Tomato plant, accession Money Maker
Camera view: bottom (45 deg); turntable rotation: 90 degrees
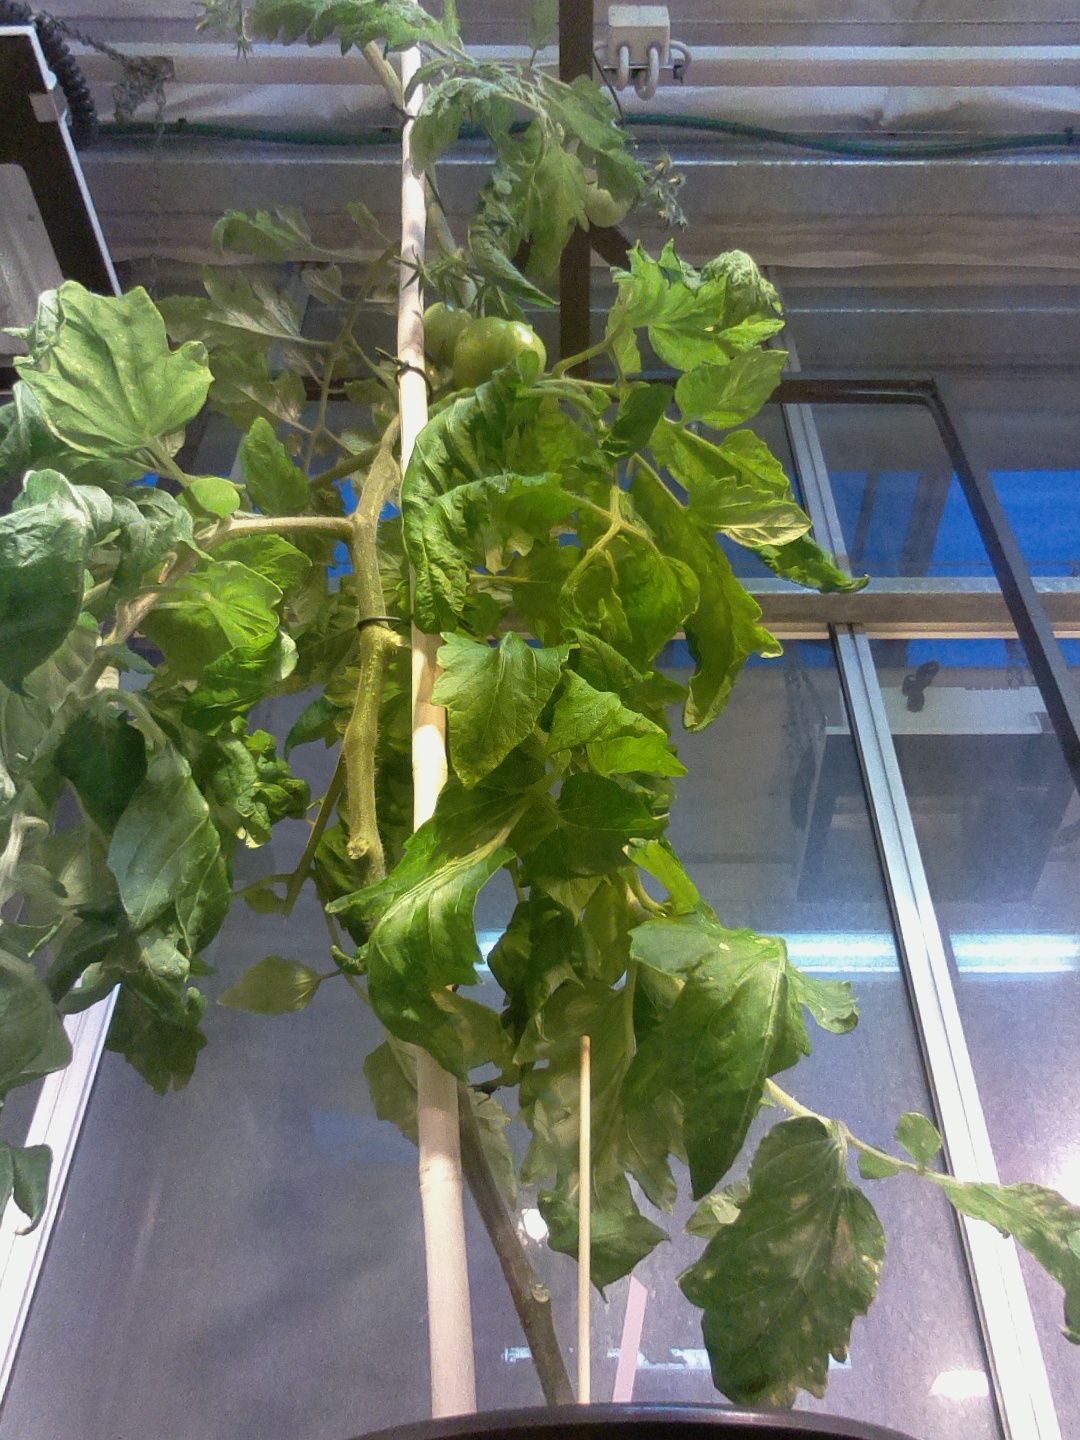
BBCH growth stage 79: 90% -100% of final fruit size